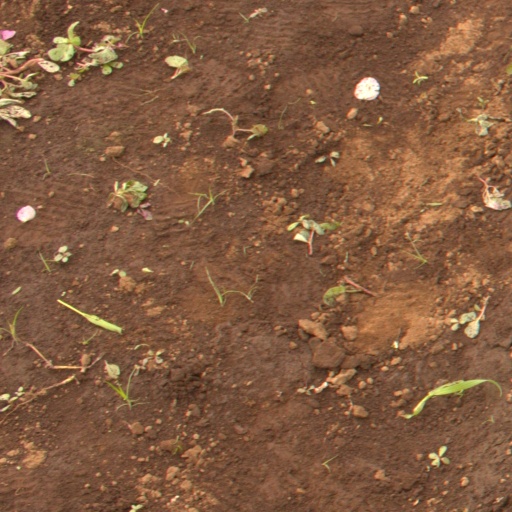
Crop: soybean